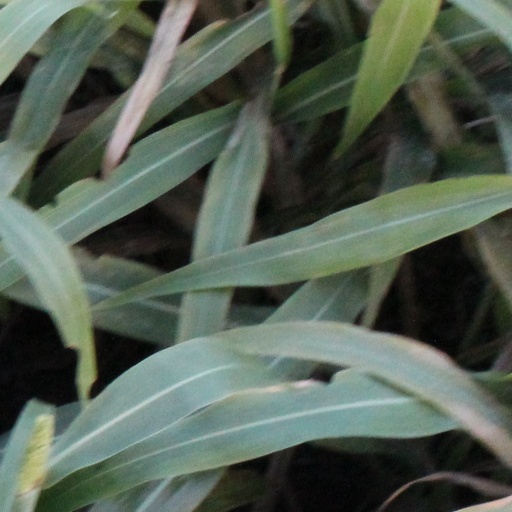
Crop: sorghum